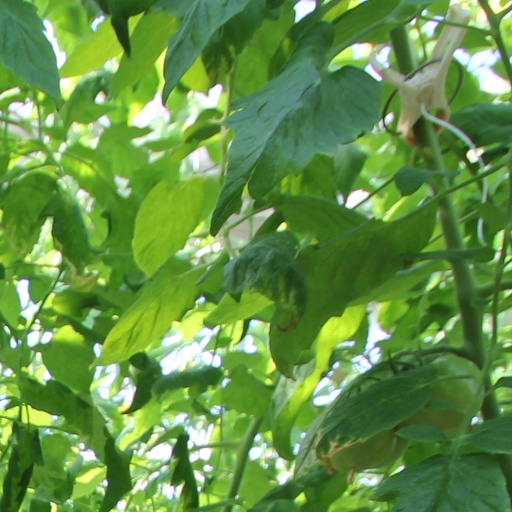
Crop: tomato